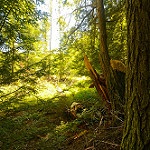
Scene: Outdoor